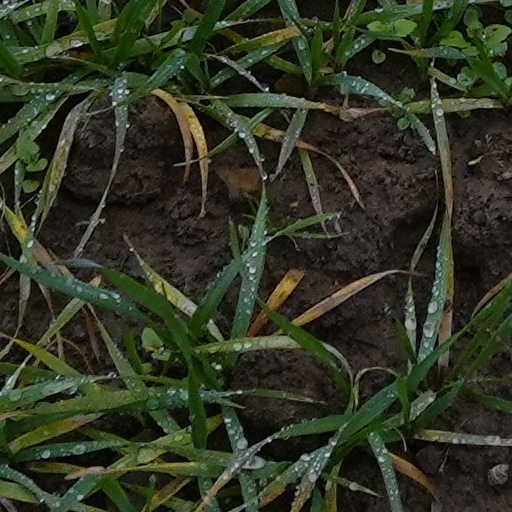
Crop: wheat